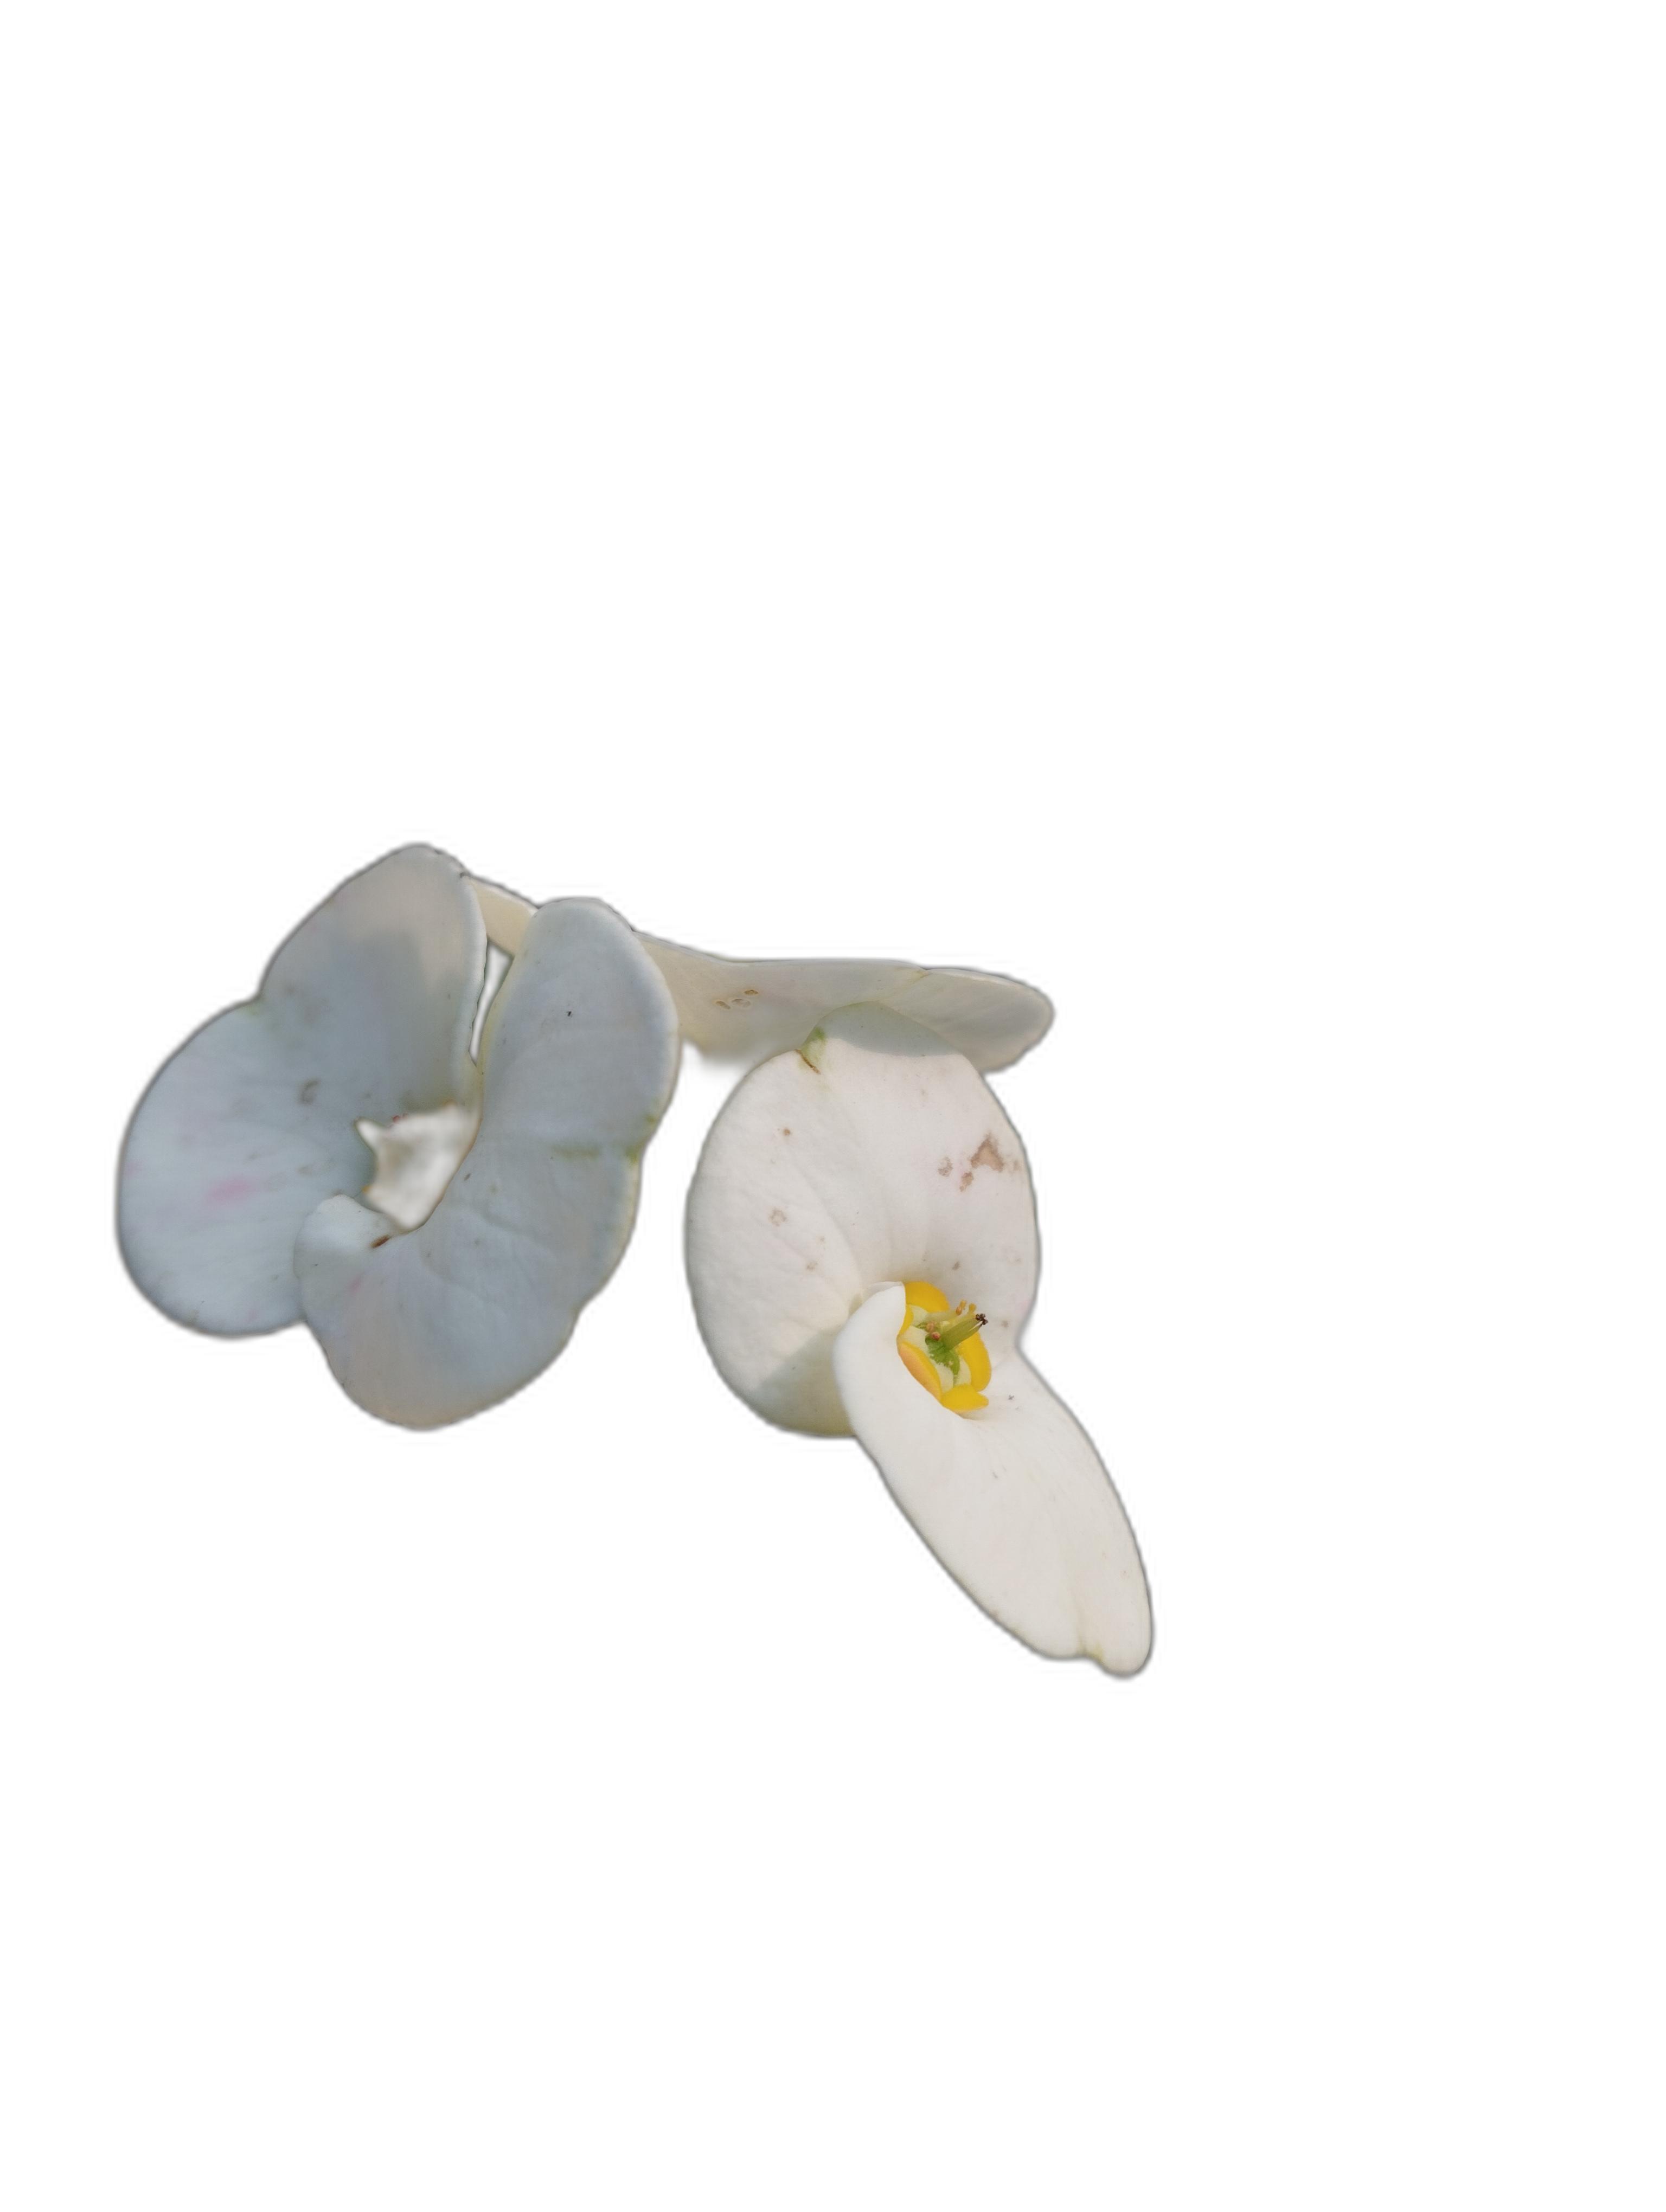
Label: Crown of thorns